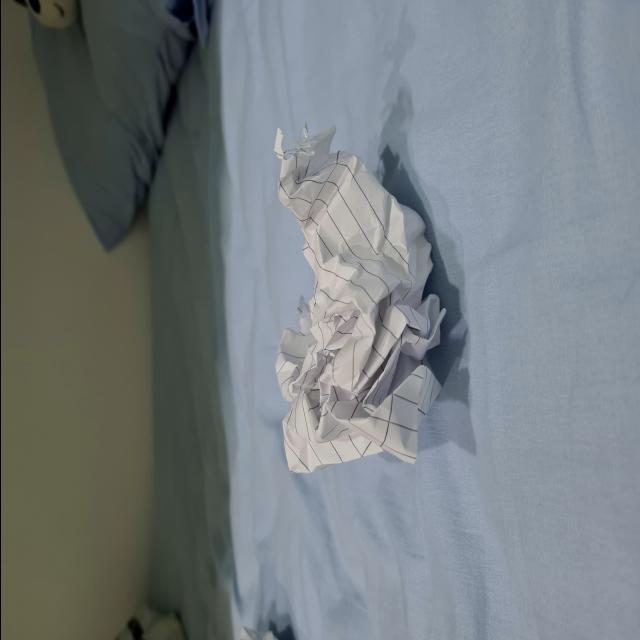
Label: tissues